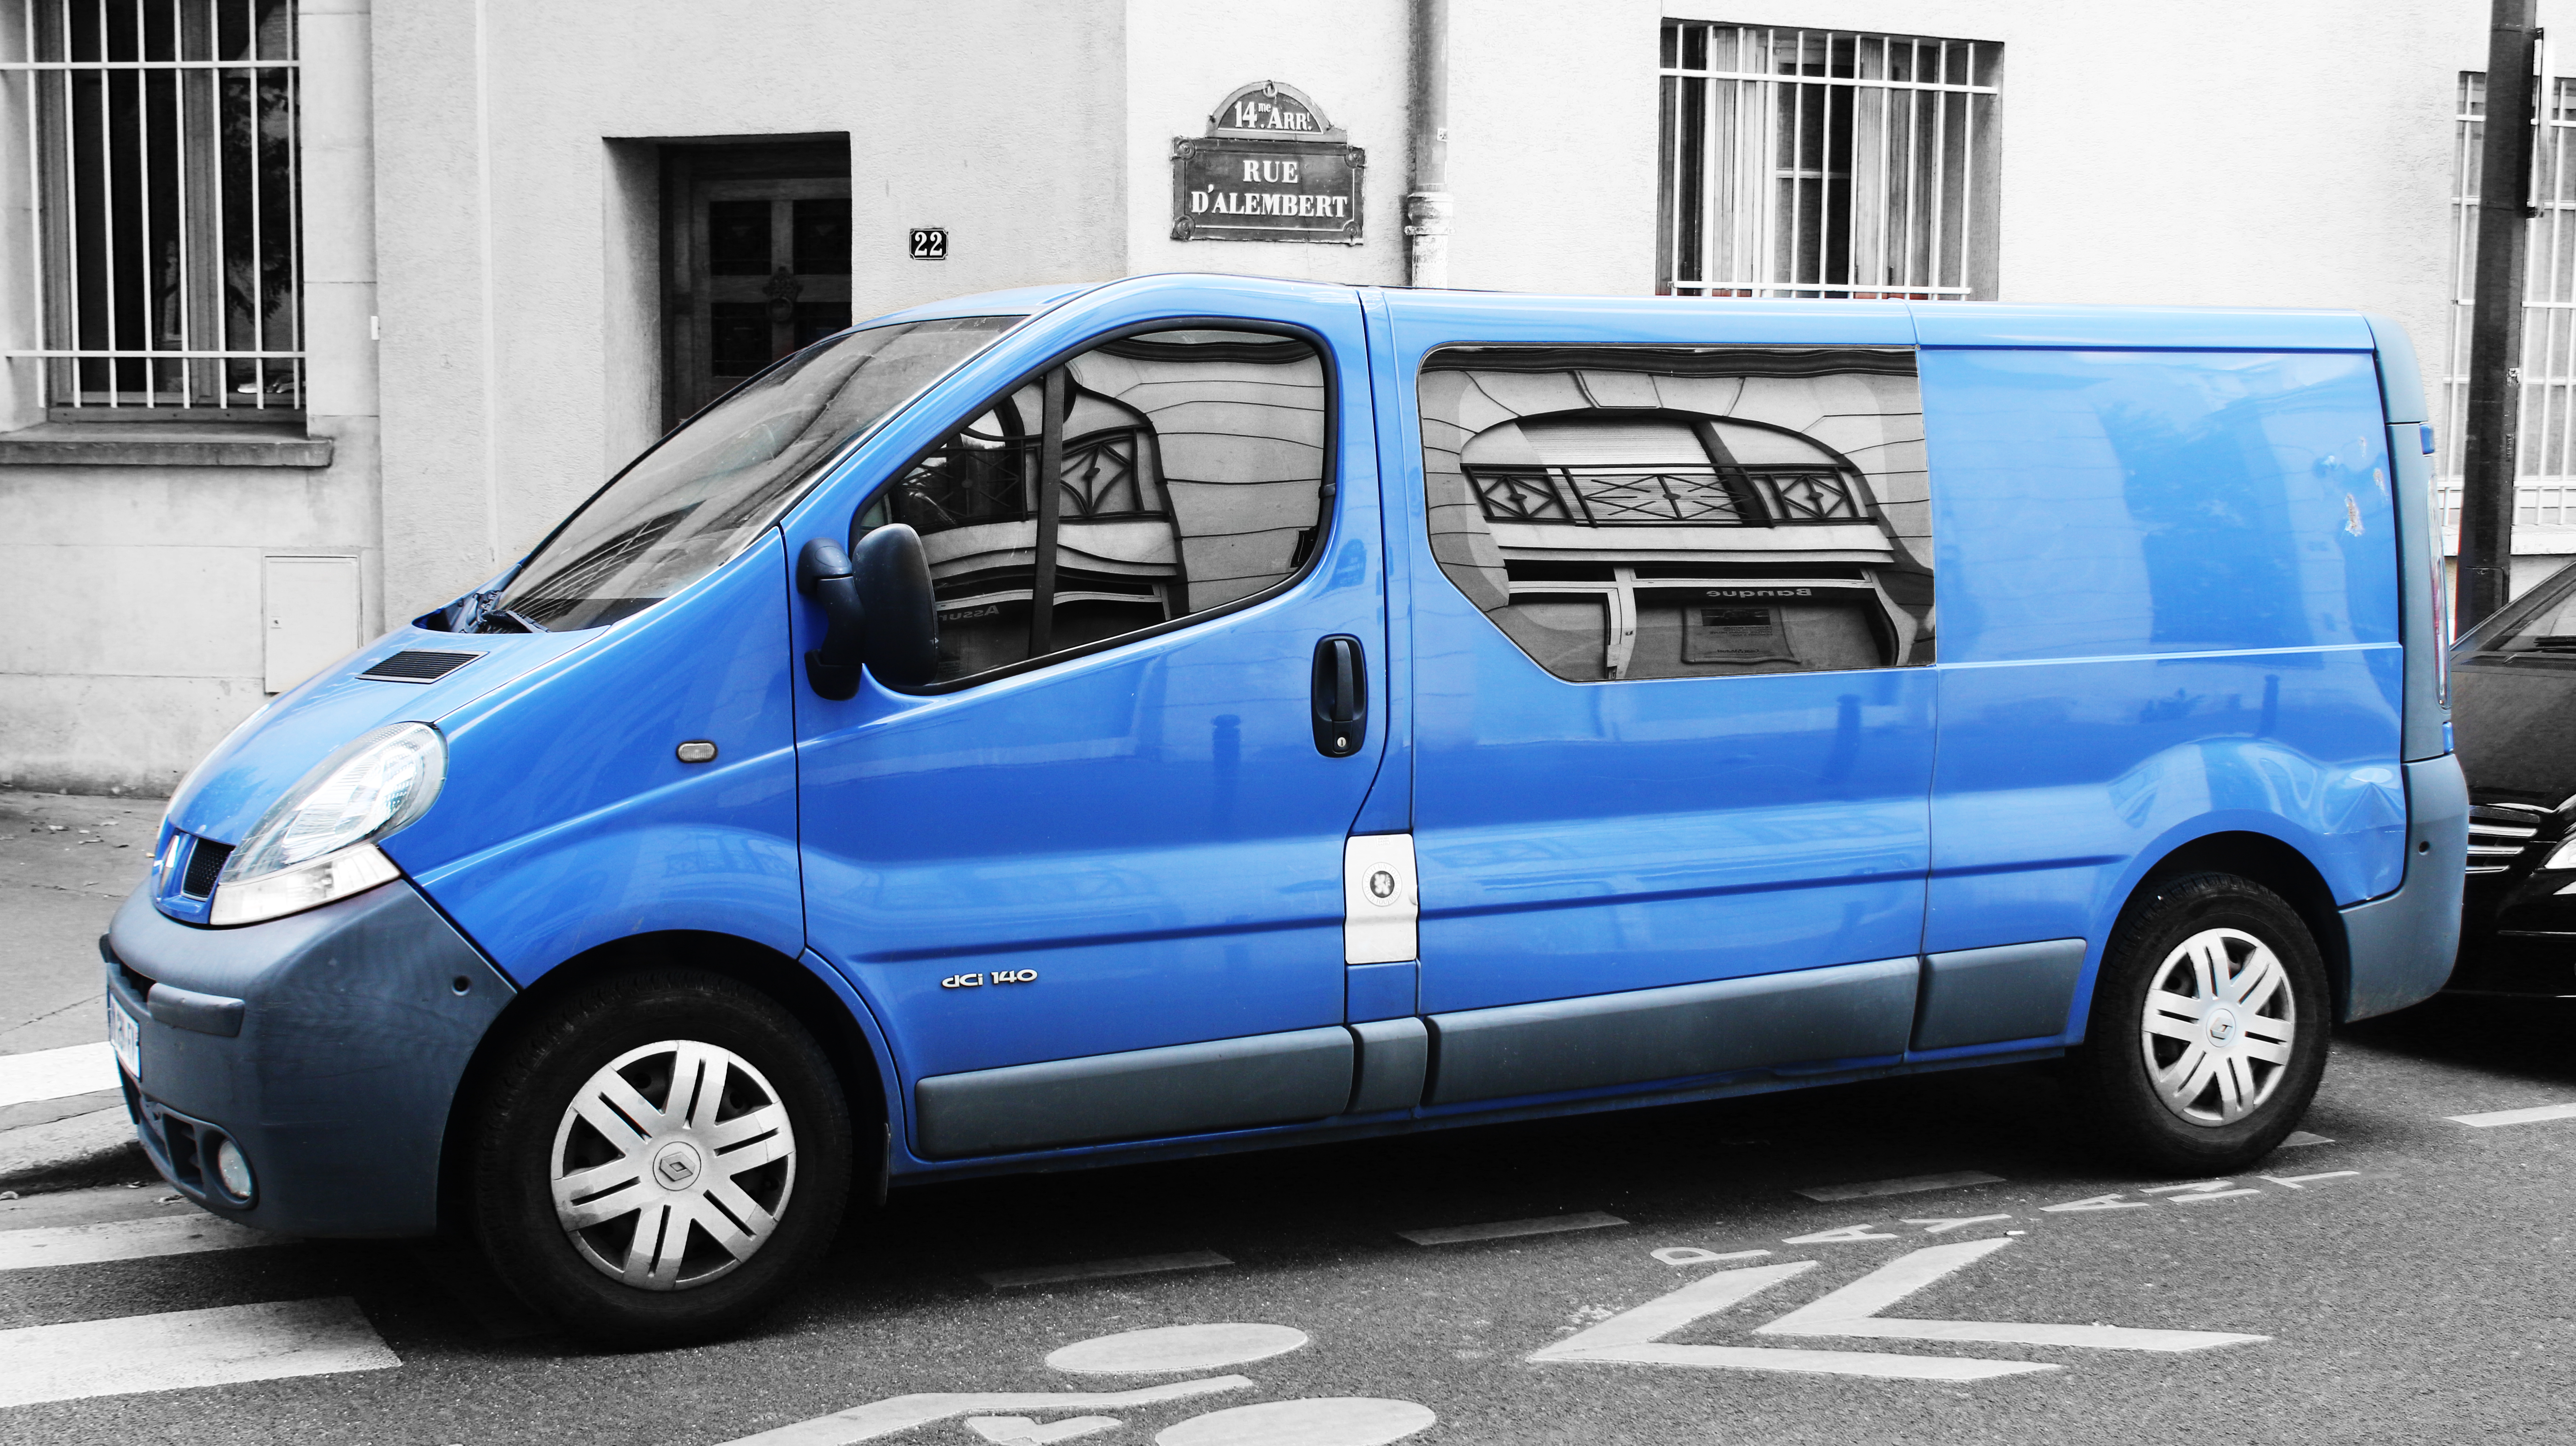
outdoor, street, car, van, city, paris, transport, france, europe, vehicle, blue, colour, creativecommons, mirror, reflections, ccby, bleu, 2d, carloszgz, photoshop, cmstoolsphotoring, freeculturalworks, openlicense, freepictures, rue, calle, retouch, remix, collage, photomontage, manipulation, photomanipulation, adaptation, transformation, miroir, espejo, reflejo, reflejos, reflet, reflets, glace, francia, europa, couleur, azul, voiture, coche, vehicule, vehiculo, selectivecolor, 75014, furgoneta, minivan, commercial vehicle, land vehicle, automobile make, renault trafic